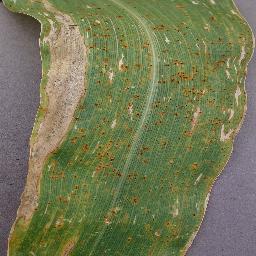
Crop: corn
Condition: (maize)_northern_blight